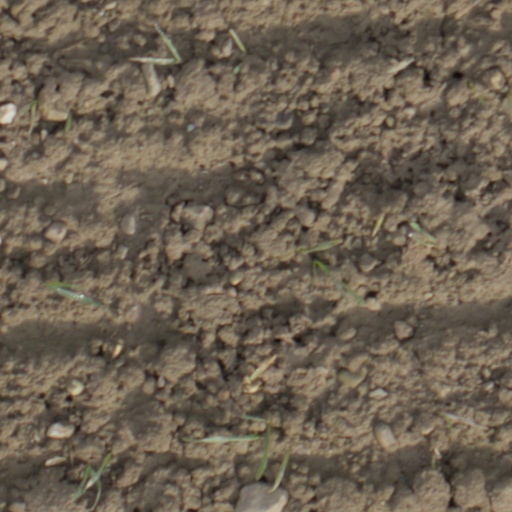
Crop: wheat